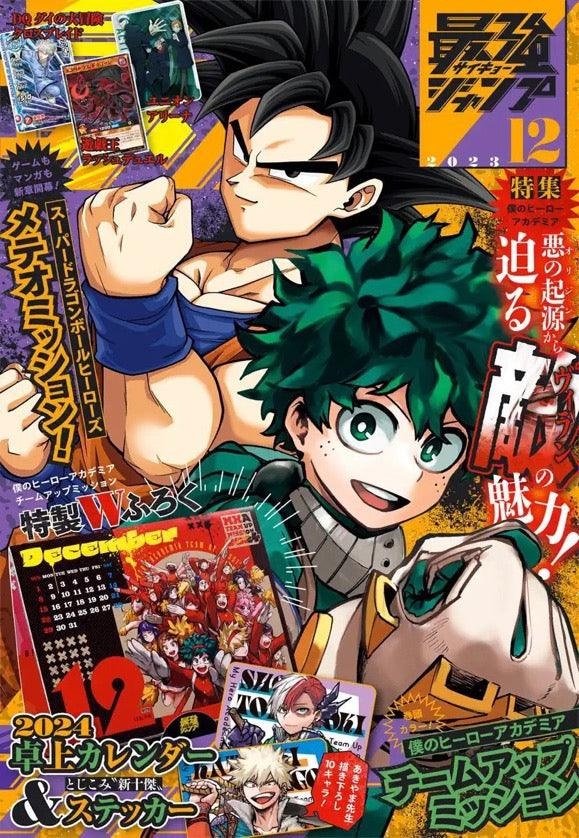
Saikyo Jump 12 (2023) - DRAGON BALL × MY HERO ACADEMIA
Saikyo Jump No. 12 (2023) — released in November 2023, this issue features Dragon Ball × My Hero Academia on the cover. It also includes a My Hero Academia calendar and stickers set, and exclusives trading cards (Yu-Gi-Oh!, Dragon Quest, Union Arena - Jujutsu Kaisen) .
Brand: Shueisha
Category: Media > Magazines & Newspapers > Magazines > Consumer Magazines